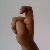
The image shows a hand gesture representing the letter 'X' in Indian Sign Language.